Magnetic particle inspection

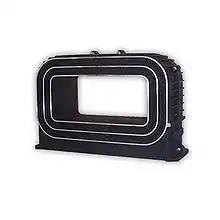
A pull through AC demagnetizing unit

After the part has been magnetized it needs to be demagnetized. This requires special equipment that works the opposite way of the magnetizing equipment. The magnetization is normally done with a high current pulse that reaches a peak current very quickly and instantaneously turns off leaving the part magnetized. To demagnetize a part, the current or magnetic field needed has to be equal to or greater than the current or magnetic field used to magnetize the part. The current or magnetic field is then slowly reduced to zero, leaving the part demagnetized. A popular method to record residual magnetism is by using a Gauss meter.